Aero Costa Rica

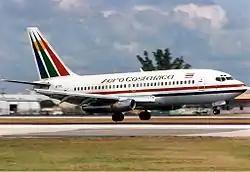
A Boeing 737-200 landing at Miami International Airport in 1995

Aero Costa Rica ACORI, S.A. was an airline based in San José, Costa Rica with US offices in Miami Springs, Florida.